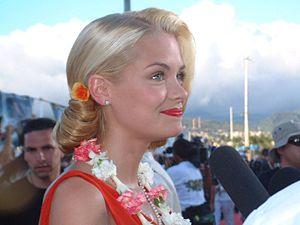
Pearl Harbor est un film américain réalisé par Michael Bay, sorti en 2001. Scénarisé par Randall Wallace et produit par Jerry Bruckheimer, il met notamment en vedette Ben Affleck, Josh Hartnett, Kate Beckinsale, Cuba Gooding Jr., Tom Sizemore, Jon Voight, Colm Feore et Alec Baldwin.